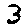
Label: 3